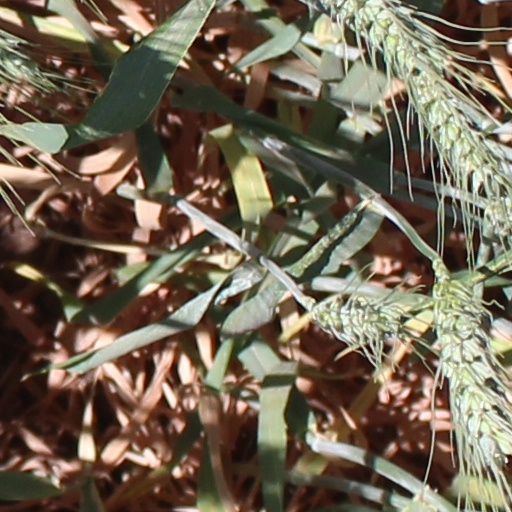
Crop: wheat